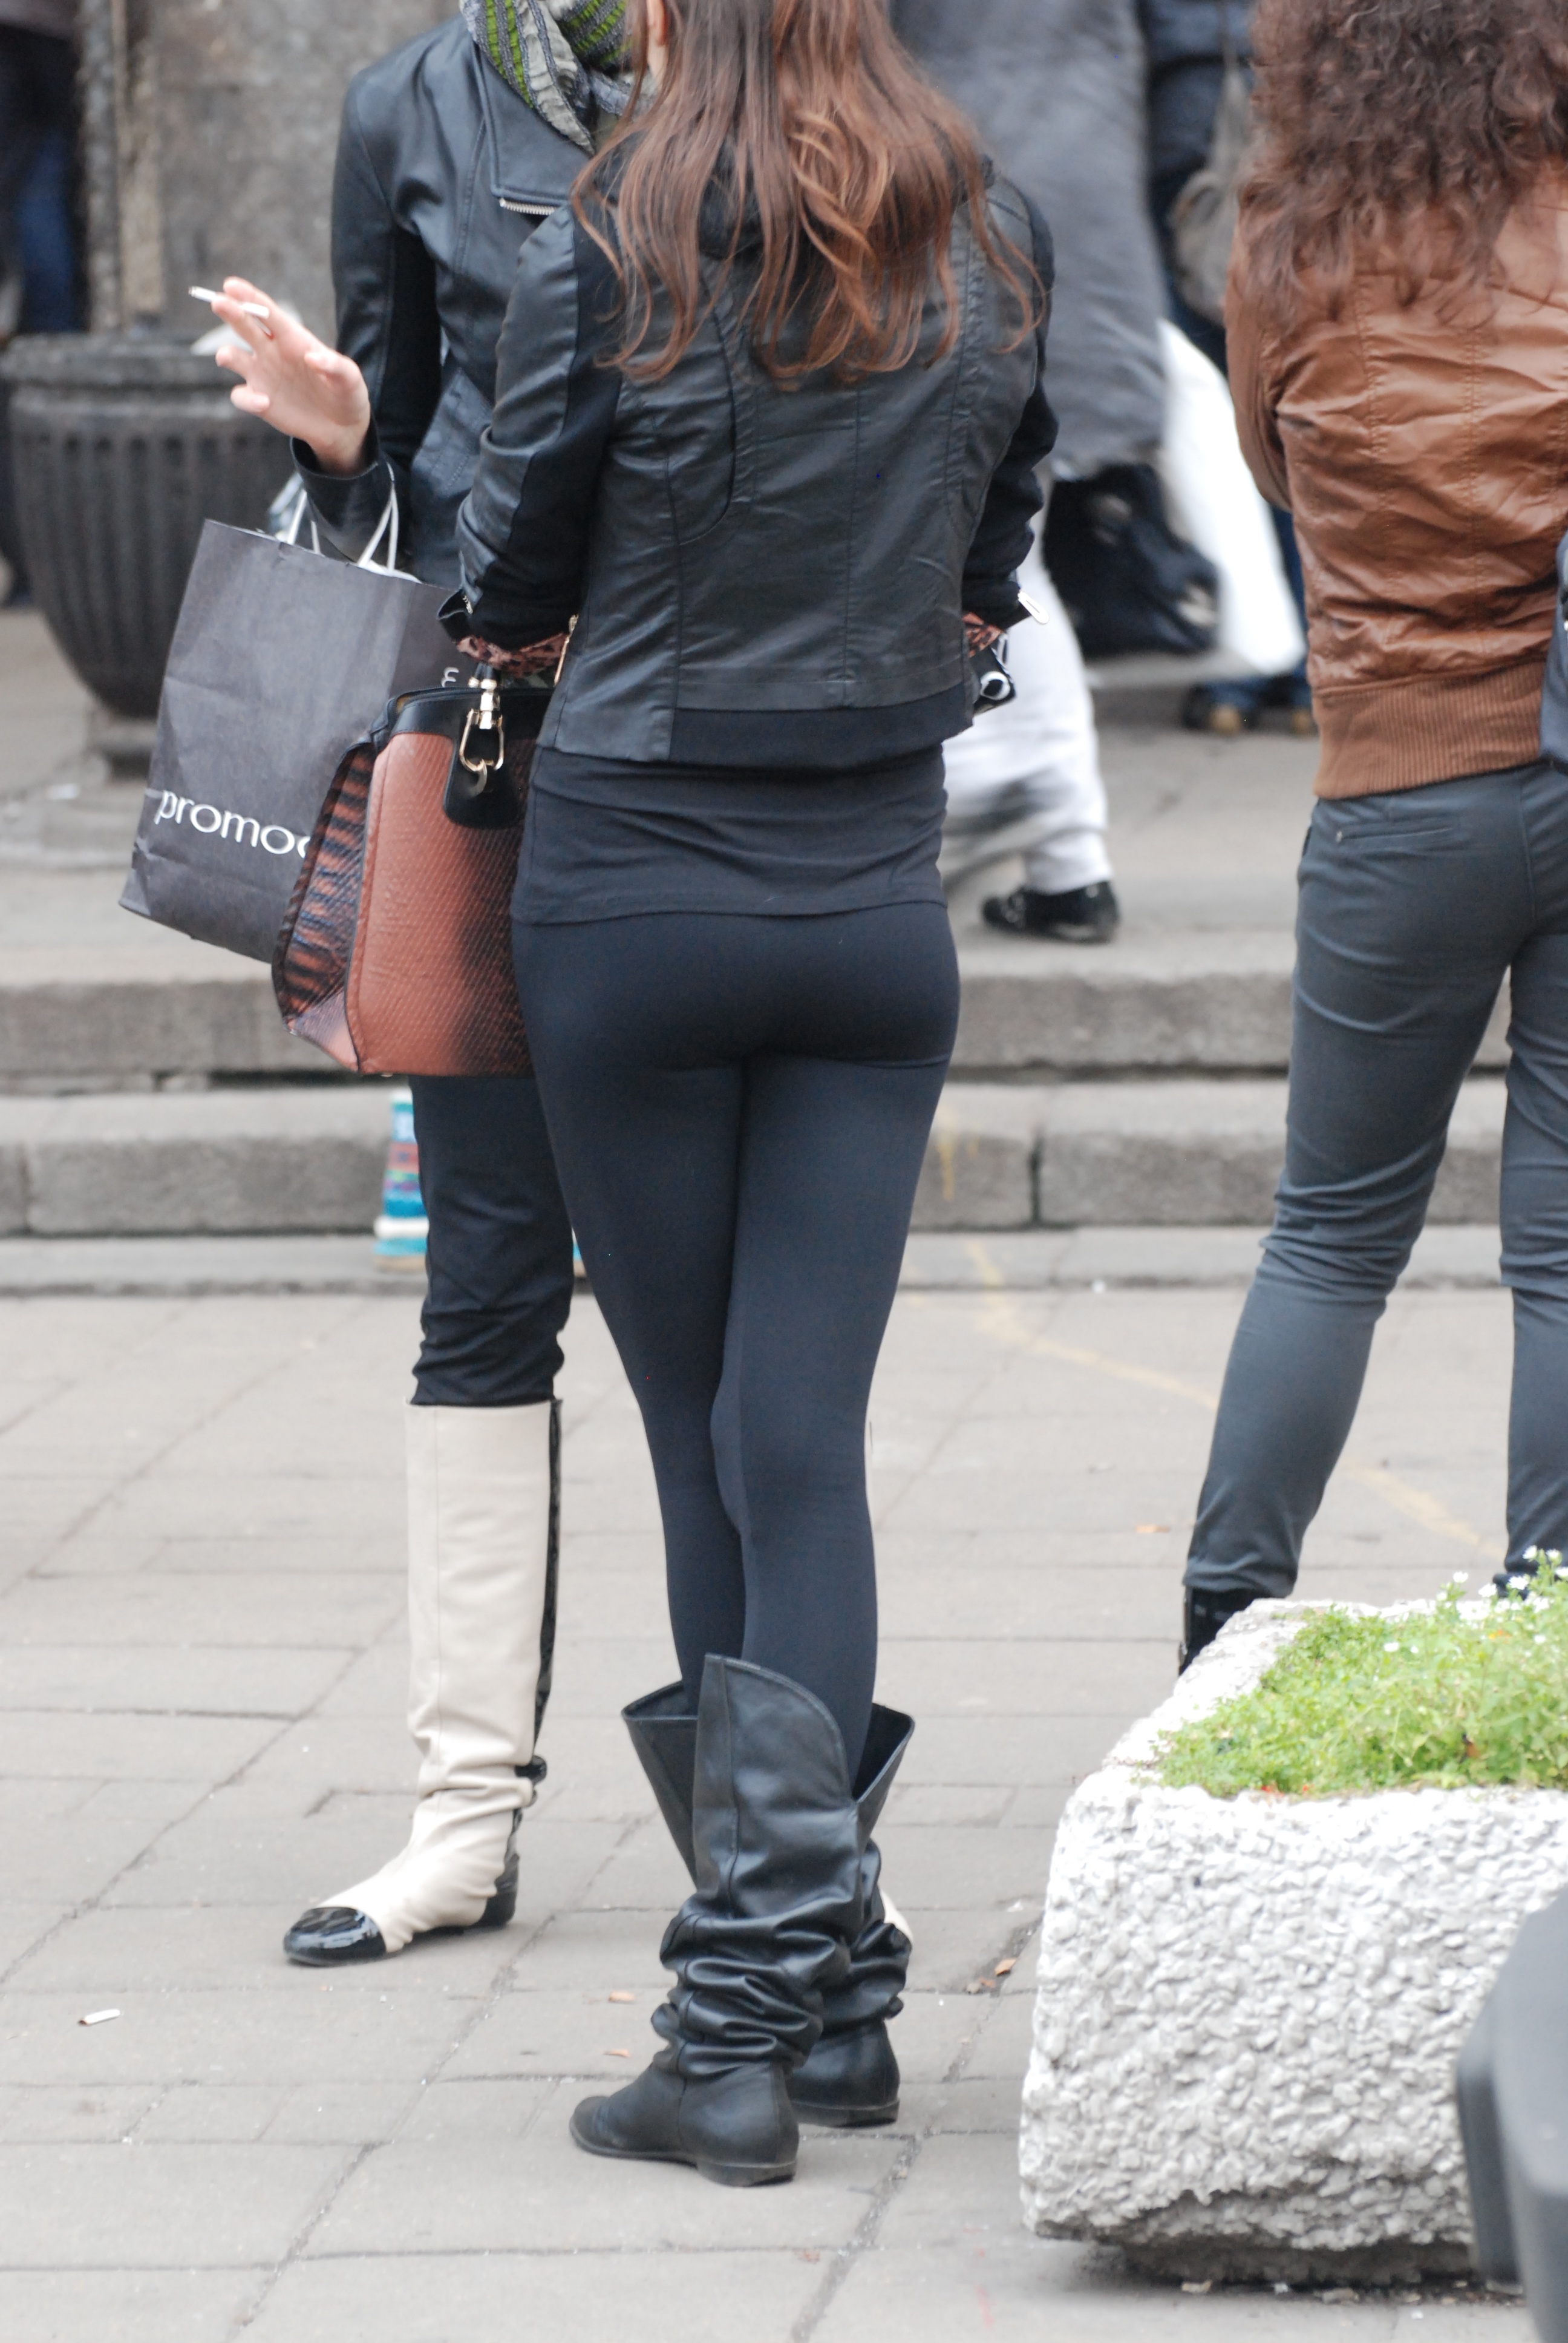
shoe, people, girl, woman, road, street, city, jeans, spring, fashion, nikon, clothing, lady, denim, trousers, textile, candid, girls, cool image, women, infrastructure, footwear, moscow, russia, d80, moskau, nikond80, moscou